Oxford Street

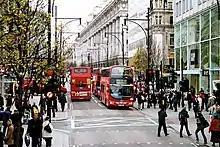
On average, half a million people visit Oxford Street every day, and foot traffic is in severe competition with buses and taxis.

New Oxford Street was built in 1847, in accordance with a plan of James Pennethorne, to link the eastern end of Oxford Street with High Holborn. It extends the axis of Oxford Street eastwards from St Giles Circus. Previously, the route into the City of London had deviated southwards at this point, to skirt around the ancient settlement of St Giles with its leper hospital. The building of the new street involved much slum clearance, but did not entirely eradicate the notorious old rookeries. Once a fashionable shopping street, a preponderance of office buildings has led to New Oxford Street no longer sharing the activity or ambience of its namesake; but in its central section a number of original 1840s stuccoed buildings have survived, providing a glimpse of its former character.